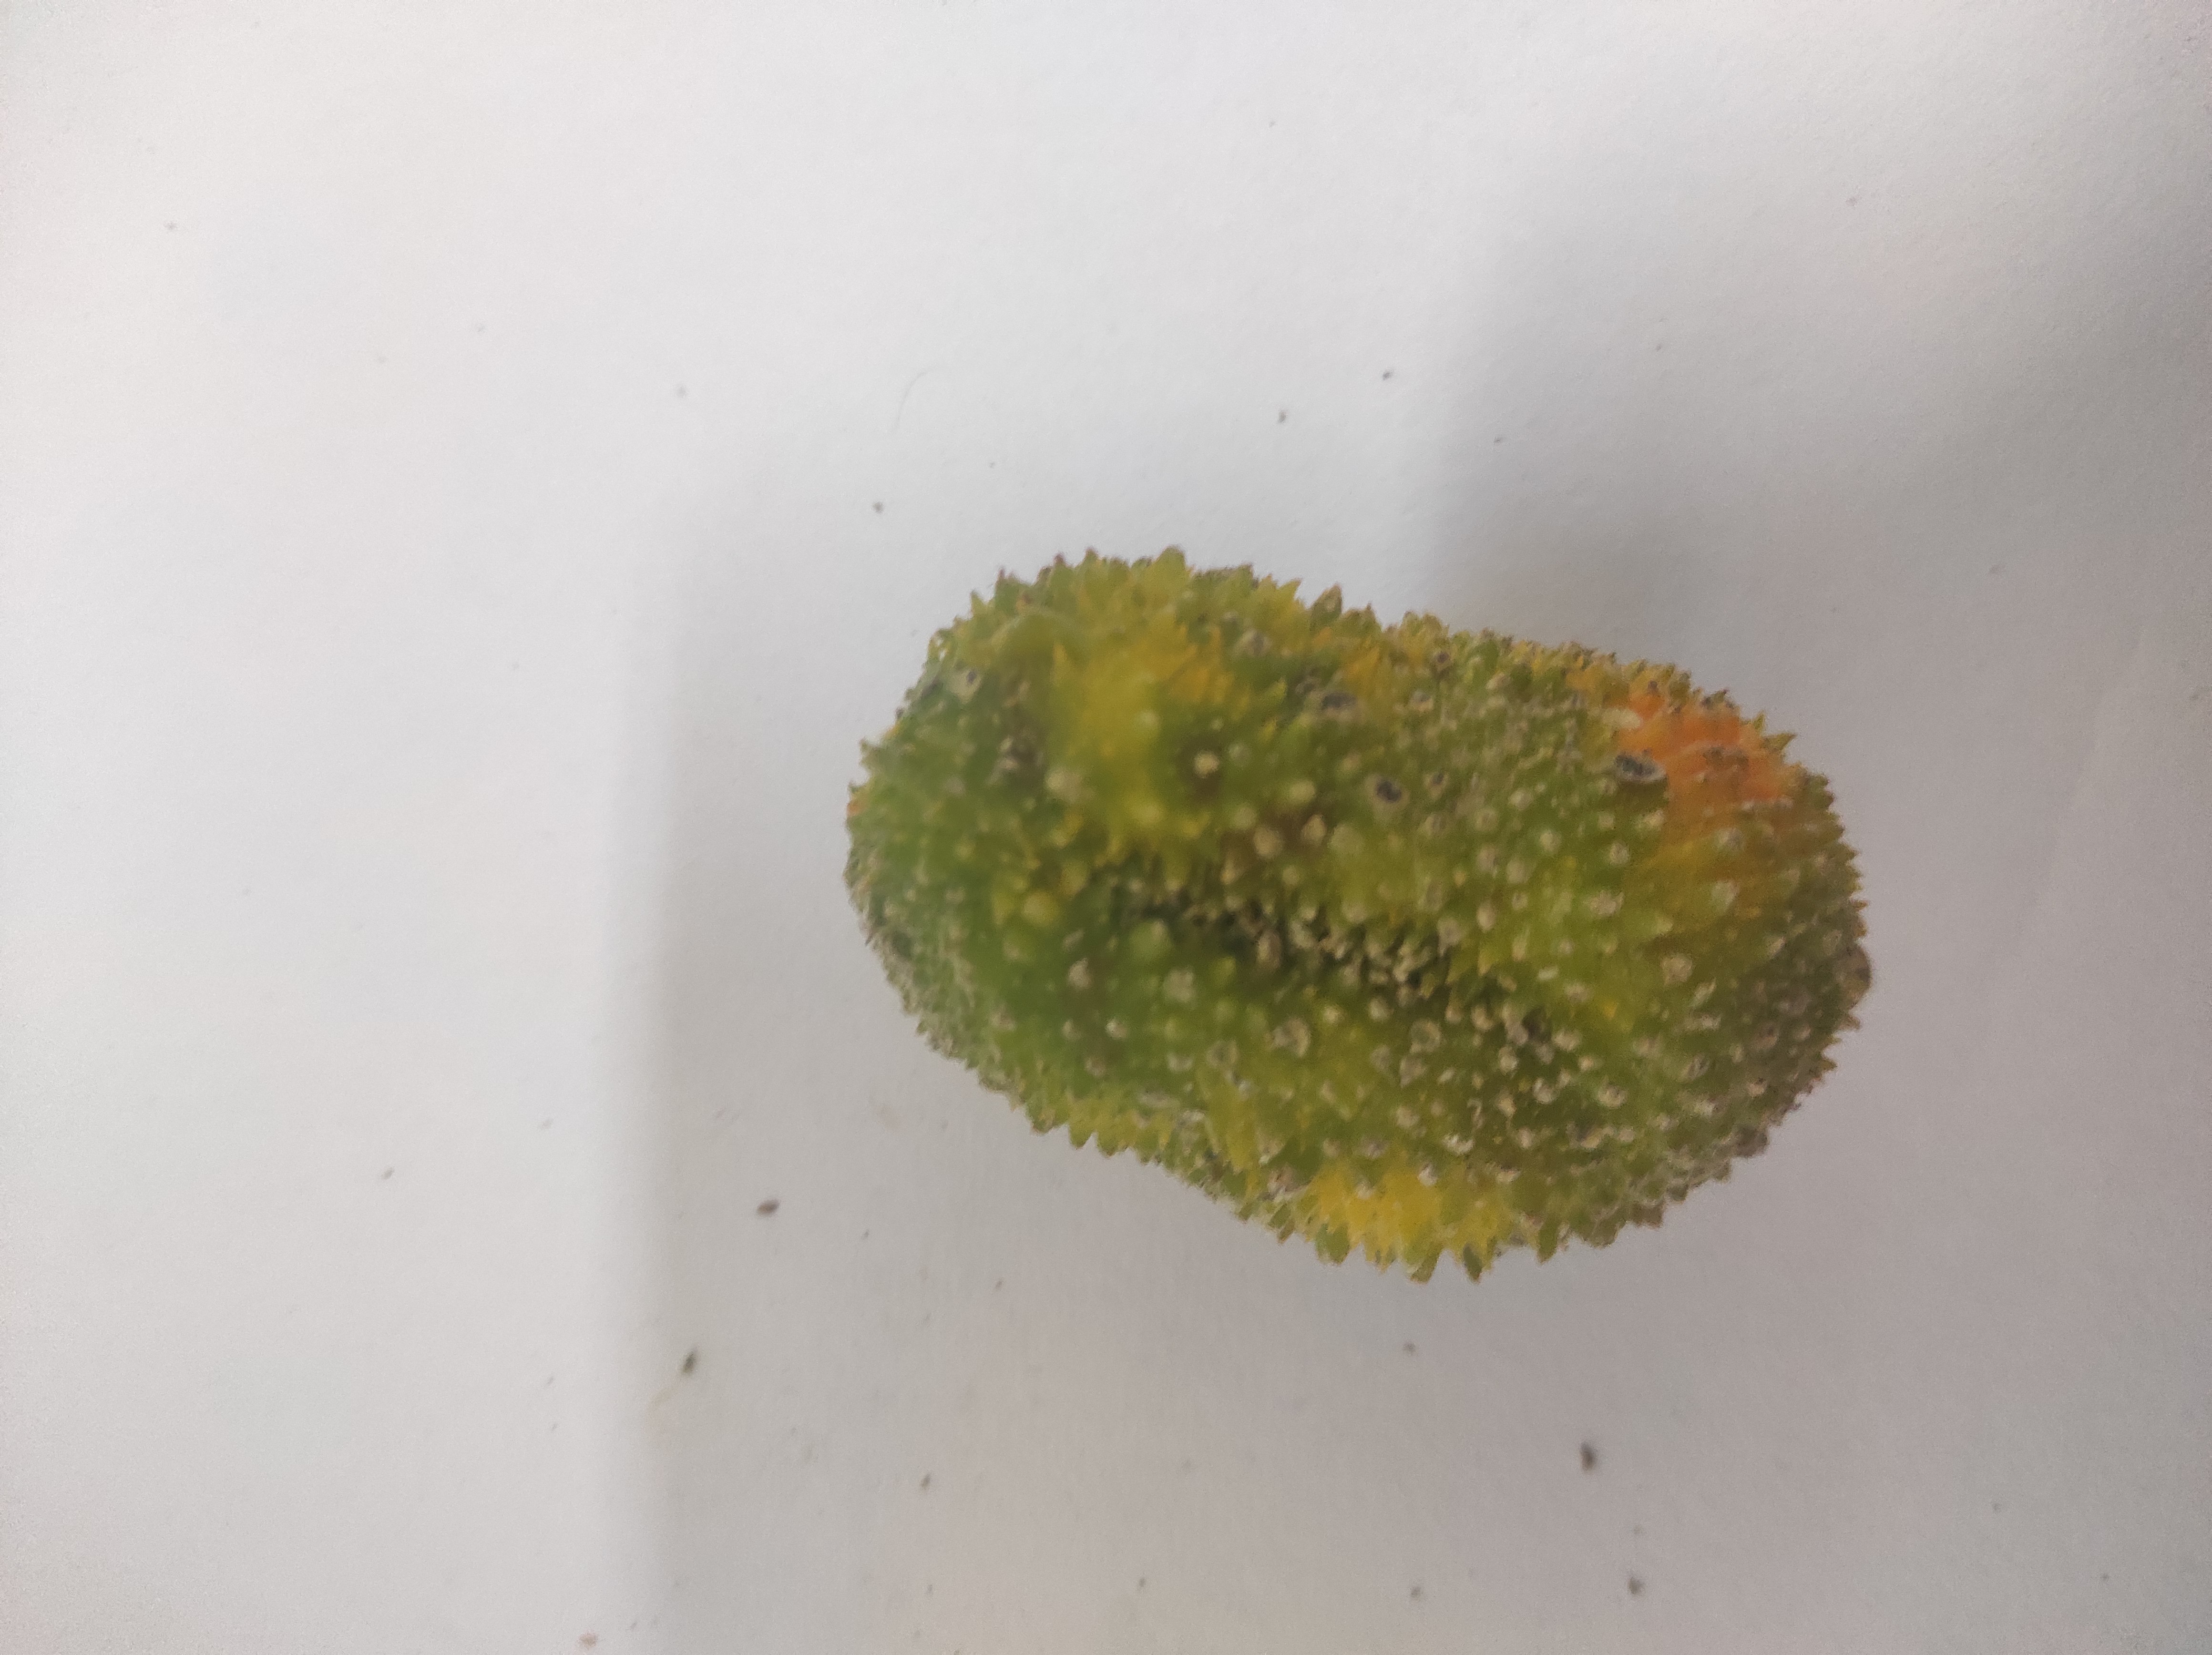
Crop: Spiny Gourd
Condition: Damaged